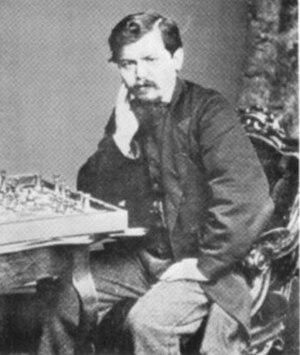
L'école viennoise des échecs regroupe un ensemble de joueurs d'échecs qui ont épousé les principes stratégiques édictés par Wilhelm Steinitz, lequel était d'origine autrichienne : importance des facteurs statiques tels que la structure de pions, le contrôle du centre par les pions, placement des Cavaliers aux avant-postes, possession de la paire de Fou et de « bons Fous » plutôt que de « mauvais Fous ».
Wilhelm Steinitz est un joueur d'échecs autrichien, naturalisé américain en 1888.
Le championnat du monde d’échecs est une épreuve destinée à déterminer le champion du monde pour le jeu d’échecs. Ce championnat existe depuis 1886.